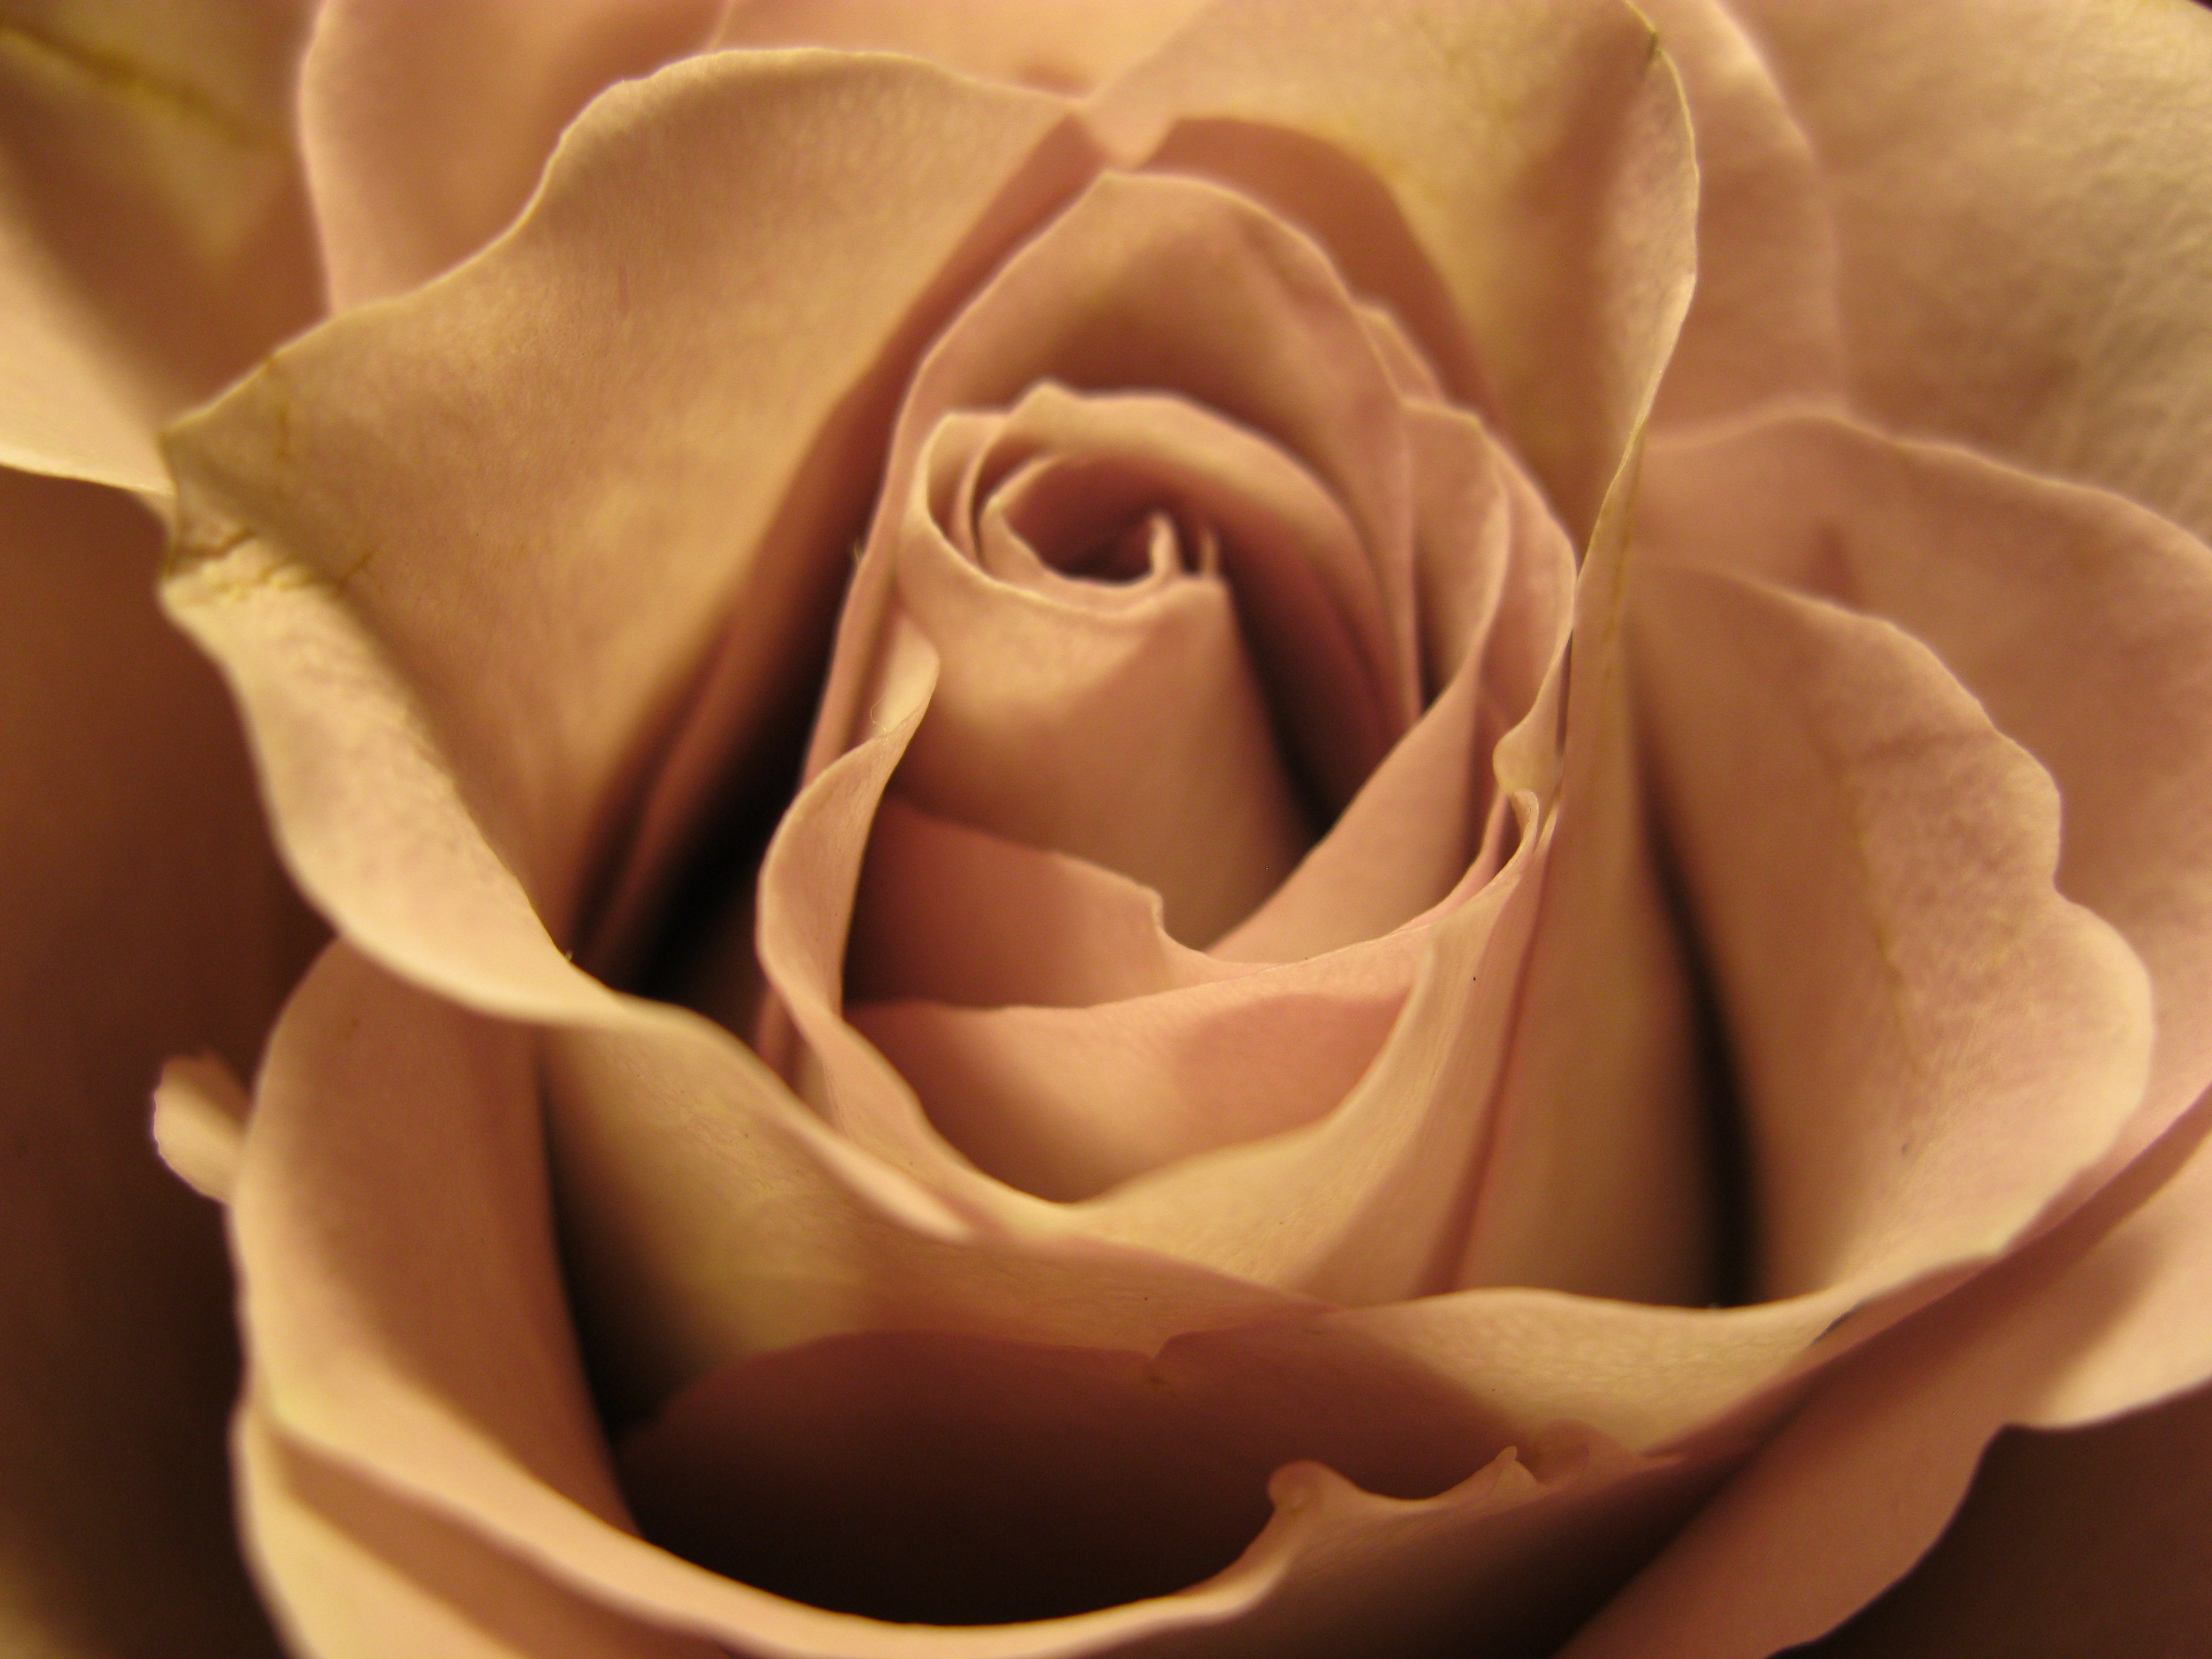
nature, blossom, plant, photography, flower, petal, bloom, rose, yellow, pink, close, close up, rose bloom, macro photography, flowering plant, garden roses, rose family, land plant